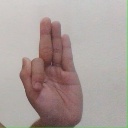
अक्षर: फ